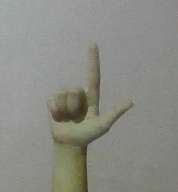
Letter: laam